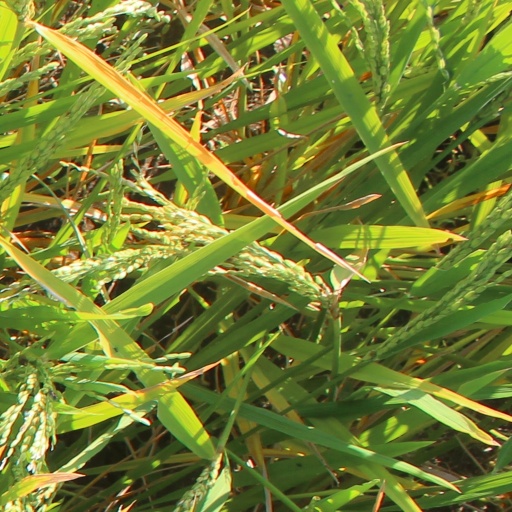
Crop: rice